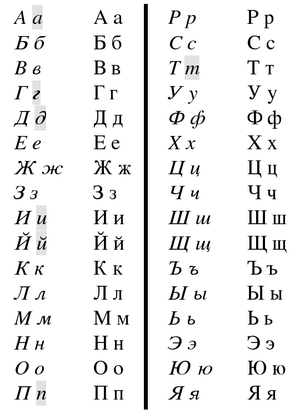
L’alphabet cyrillique est un alphabet bicaméral de trente lettres, créé vers la fin du IXᵉ siècle en Macédoine du Nord à Ohrid, à partir du grec dans sa graphie onciale et de l’alphabet glagolitique.